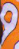
Number: 9